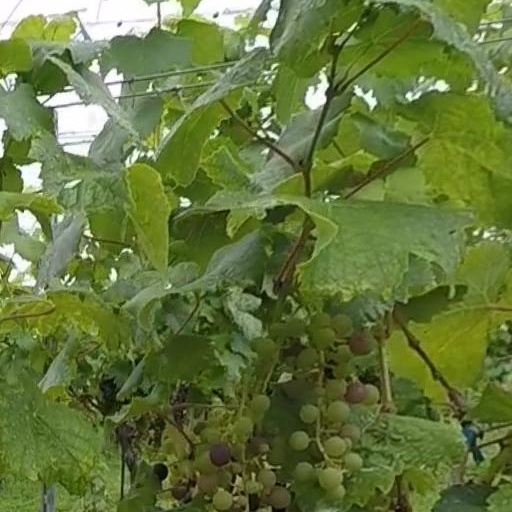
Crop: grape